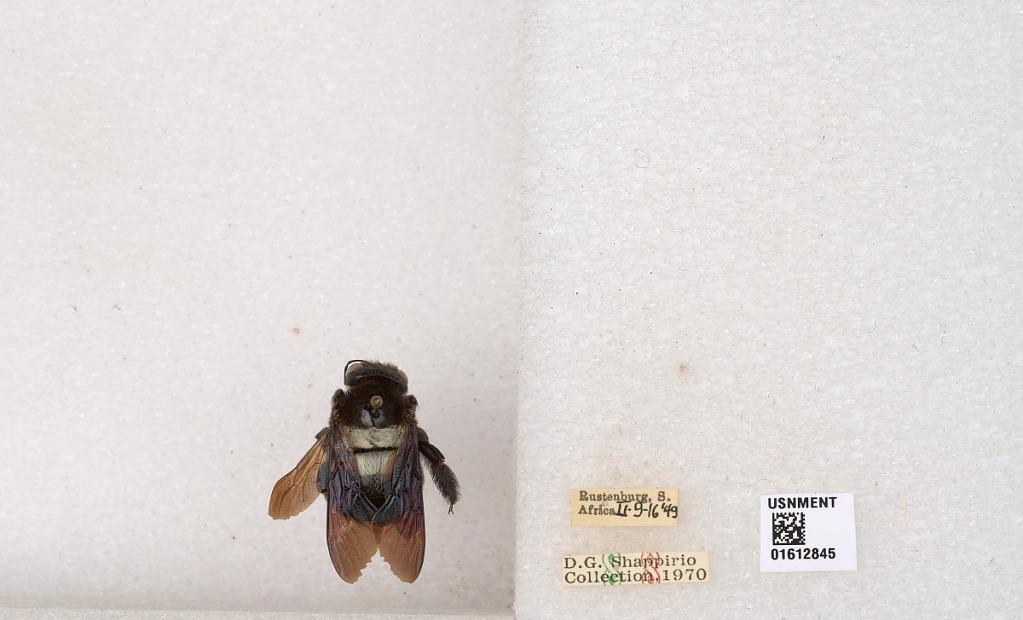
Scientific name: Xylocopa
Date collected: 1949-2-9
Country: South Africa
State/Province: North-West
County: Bojanala Platinum
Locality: Rustenburg